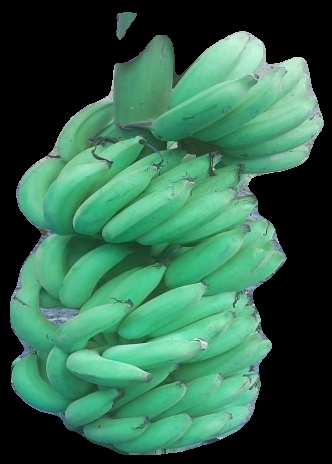
Variety: elakki-bale
Grade: grade2